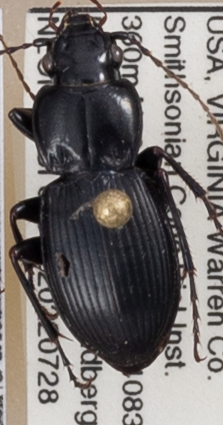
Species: Cyclotrachelus sigillatus
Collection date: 2022-07-28
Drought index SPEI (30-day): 0.916
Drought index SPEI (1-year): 0.846
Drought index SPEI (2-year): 0.782